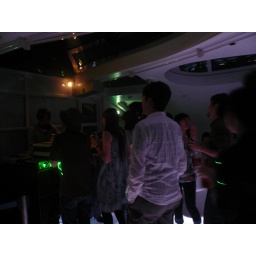
a water bus designed by Leiji Matsumoto